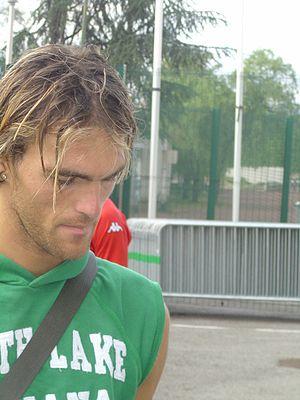
Photo du joueur de football Julien Sablé lors de la saison 2004-2005. Cette photo a été prise par Mickaël Roure alias Altrensa pour Wikipédia. Elle ne saurait être utilisée sans la mention de son auteur. D'avance merci.